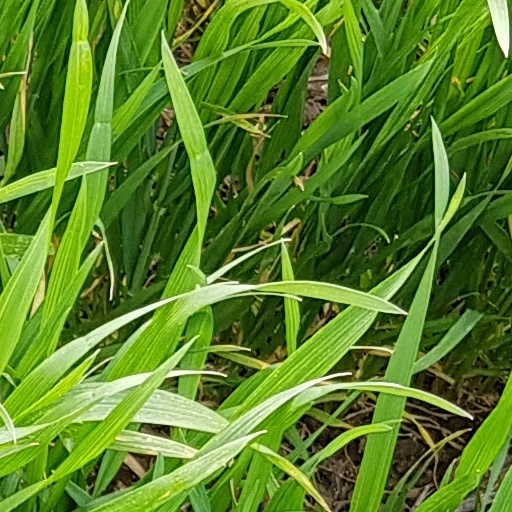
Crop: wheat